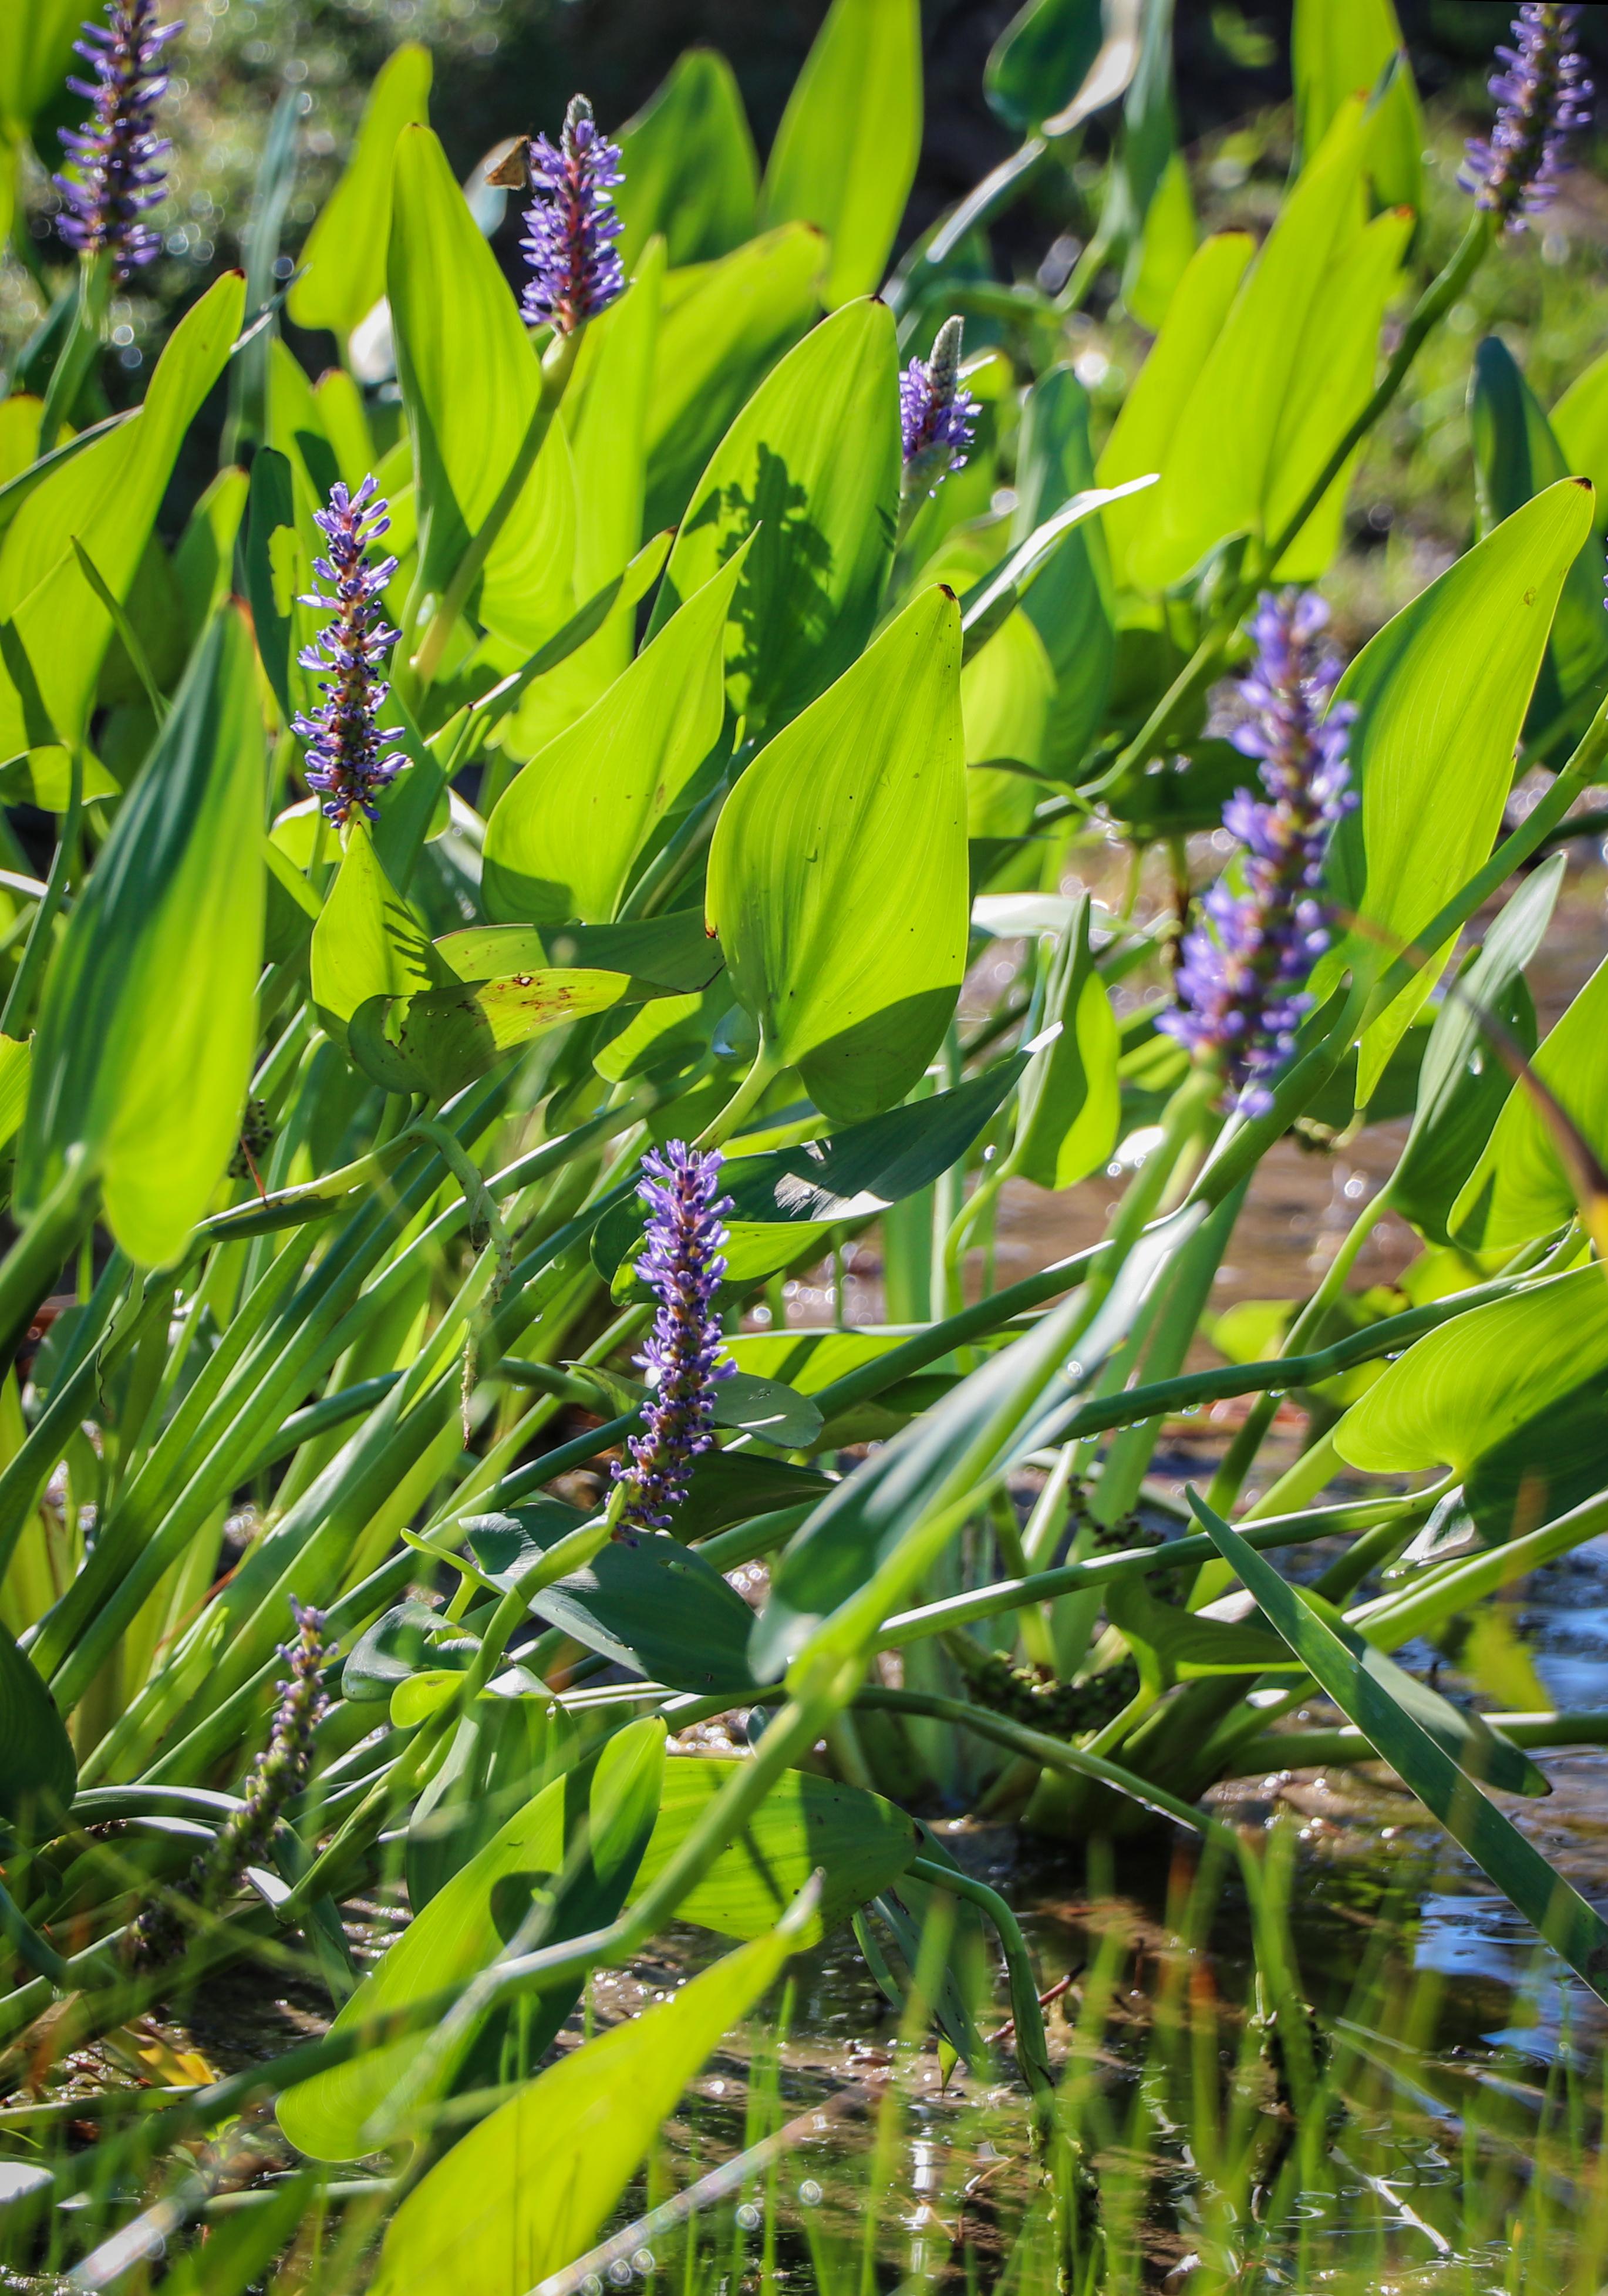
plants, flowering plant, Pontederia, flower, plant, water smartweed, terrestrial plant, lupin, wildflower, vascular plant, perennial plant